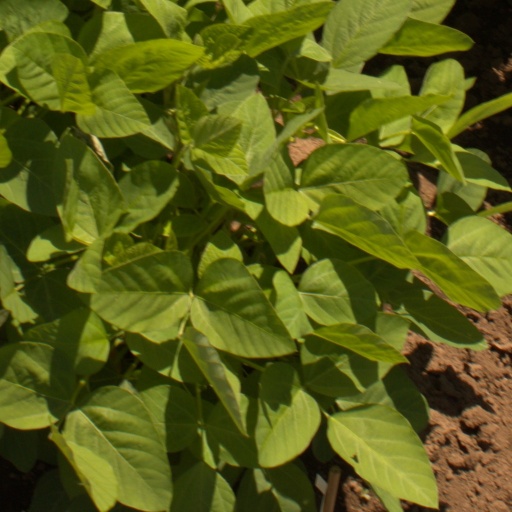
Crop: soybean